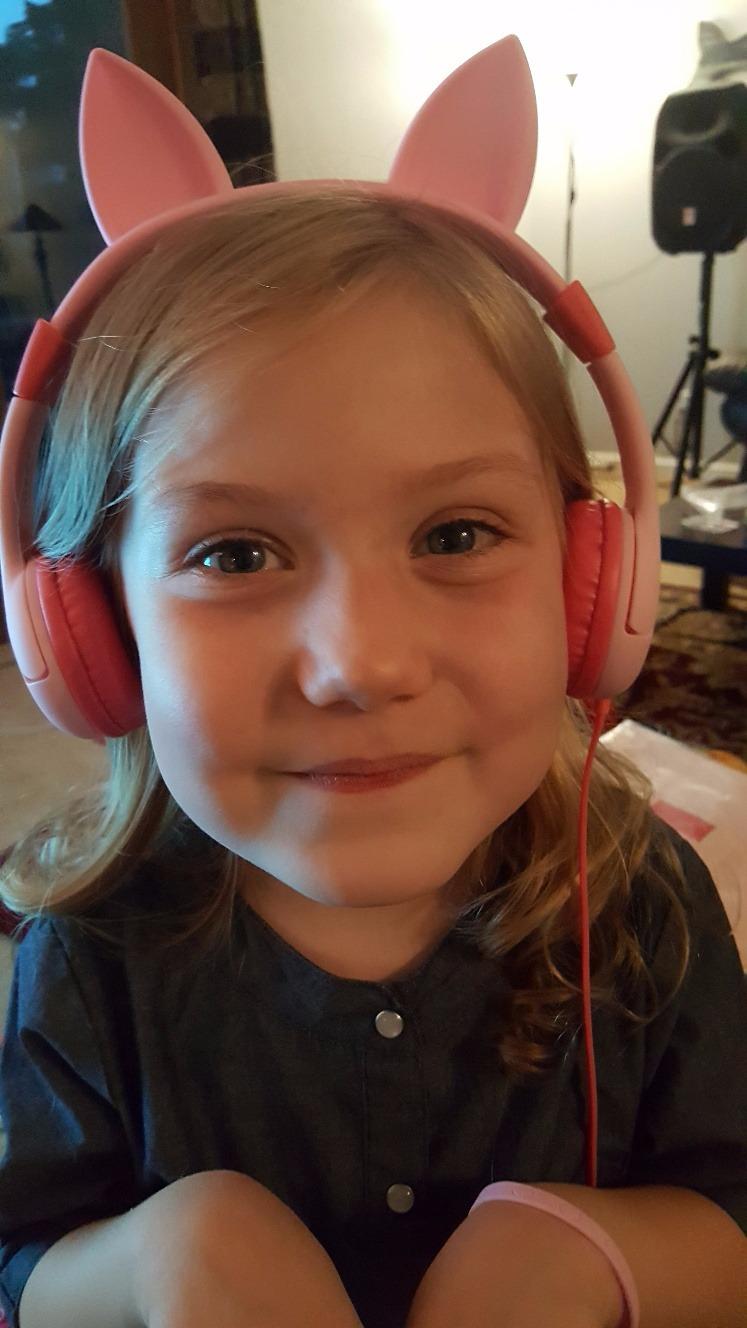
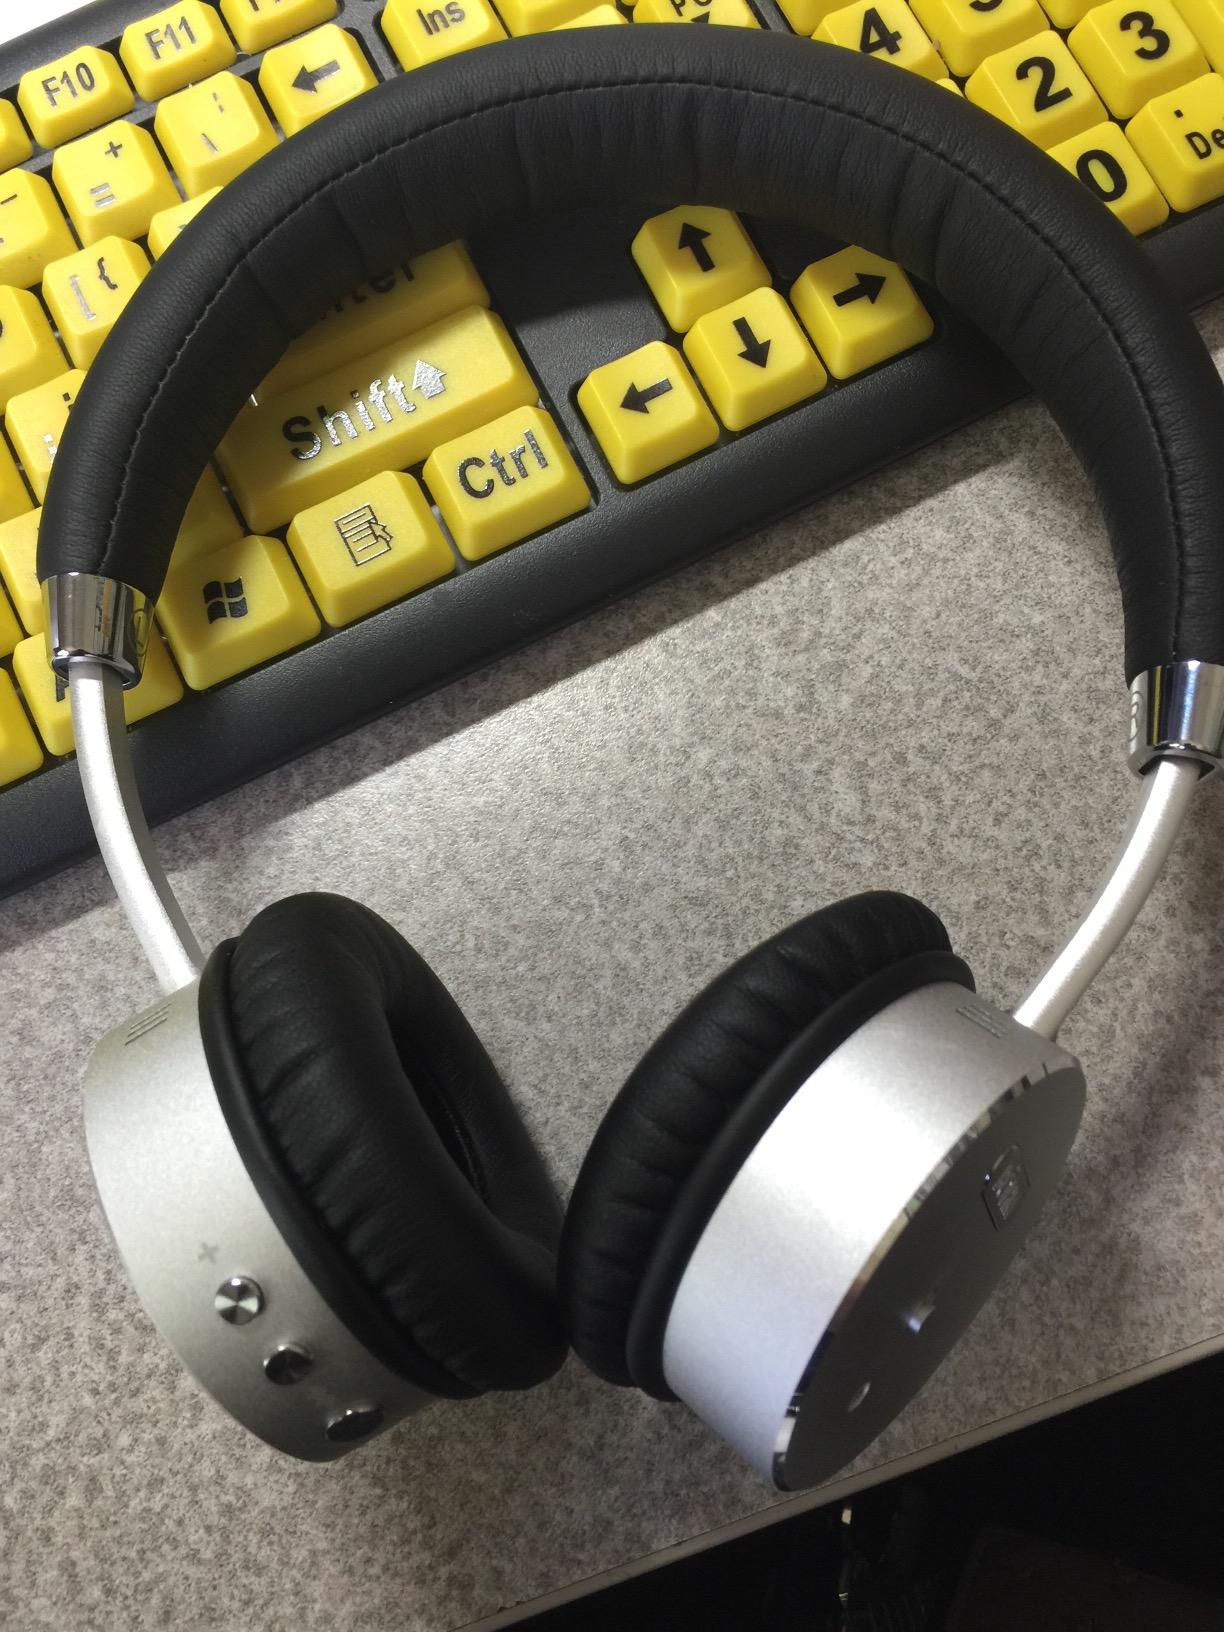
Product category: headphones
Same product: no